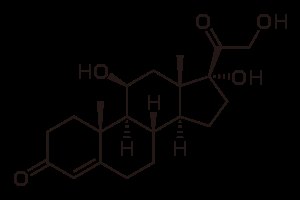
Glukokortikoid
Cortisol. Den kemiske struktur af prototypen på et glukocorticosteroid - Molekylformel: C21H30O5
Glukokortikosteroid eller glukokortikoid er et hormon med flere virkninger. På grund af forekomsten af glukokortiko-receptoren på næsten alle celler har glukokortikosteroiderne stor indflydelse på mange fysiologiske processer bl.a. på kulhydrat-, lipid- og proteinstofskiftet, på kredsløbet og på immunresponset. Navnet gluko-kortiko-steroid hentyder til reguleringen af glukose-metabolismen, dannelsesstedet i binyrebarken og den kemiske form, steroid.